Rawicz and Landauer

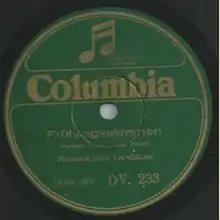
Johann Strauss "Frühlingsstimmen" Columbia 233

Rawicz and Landauer met by chance at a resort in 1930 or 1931, when Landauer heard Rawicz whistling a tune he liked, and asked him what it was and how to play it on the piano. It proved to be a polka by Bedřich Smetana. They soon discovered a mutual interest, and their duo was born.